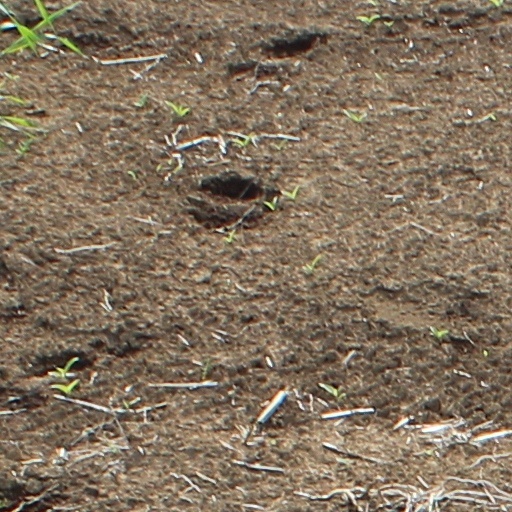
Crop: wheat